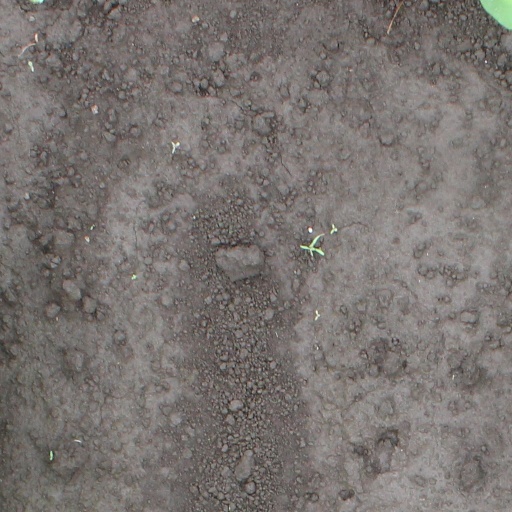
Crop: soybean